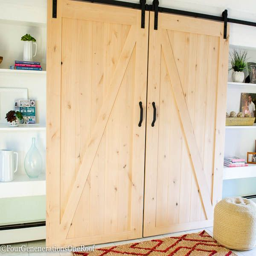
our diy sliding barn doors + a tutorial featuring easy to install sliding track and door from manufacturing business .